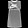
Label: T - shirt / top